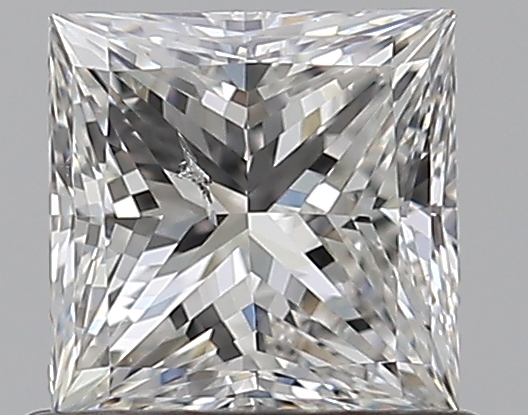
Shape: princess
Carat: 0.7
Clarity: SI2
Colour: G
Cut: EX
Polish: EX
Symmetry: VG
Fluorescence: N
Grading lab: GIA
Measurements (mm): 4.9 x 4.85 x 3.56